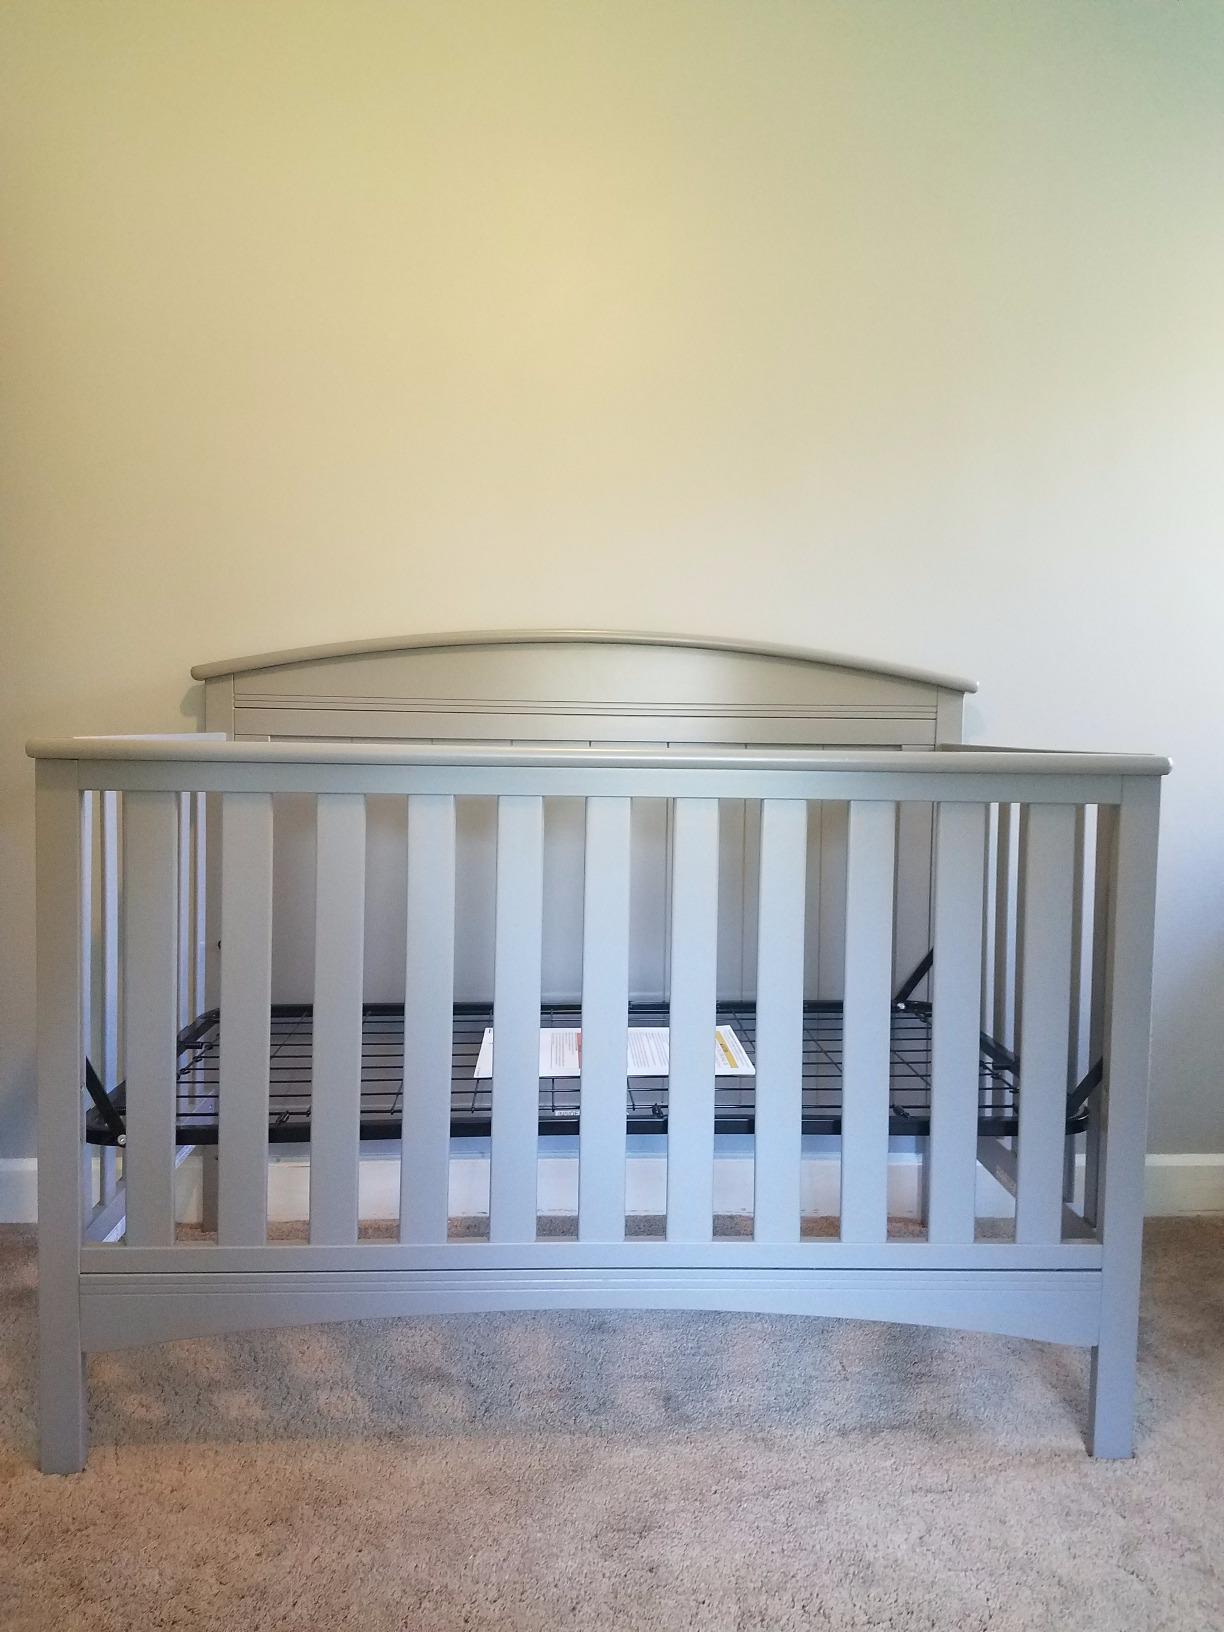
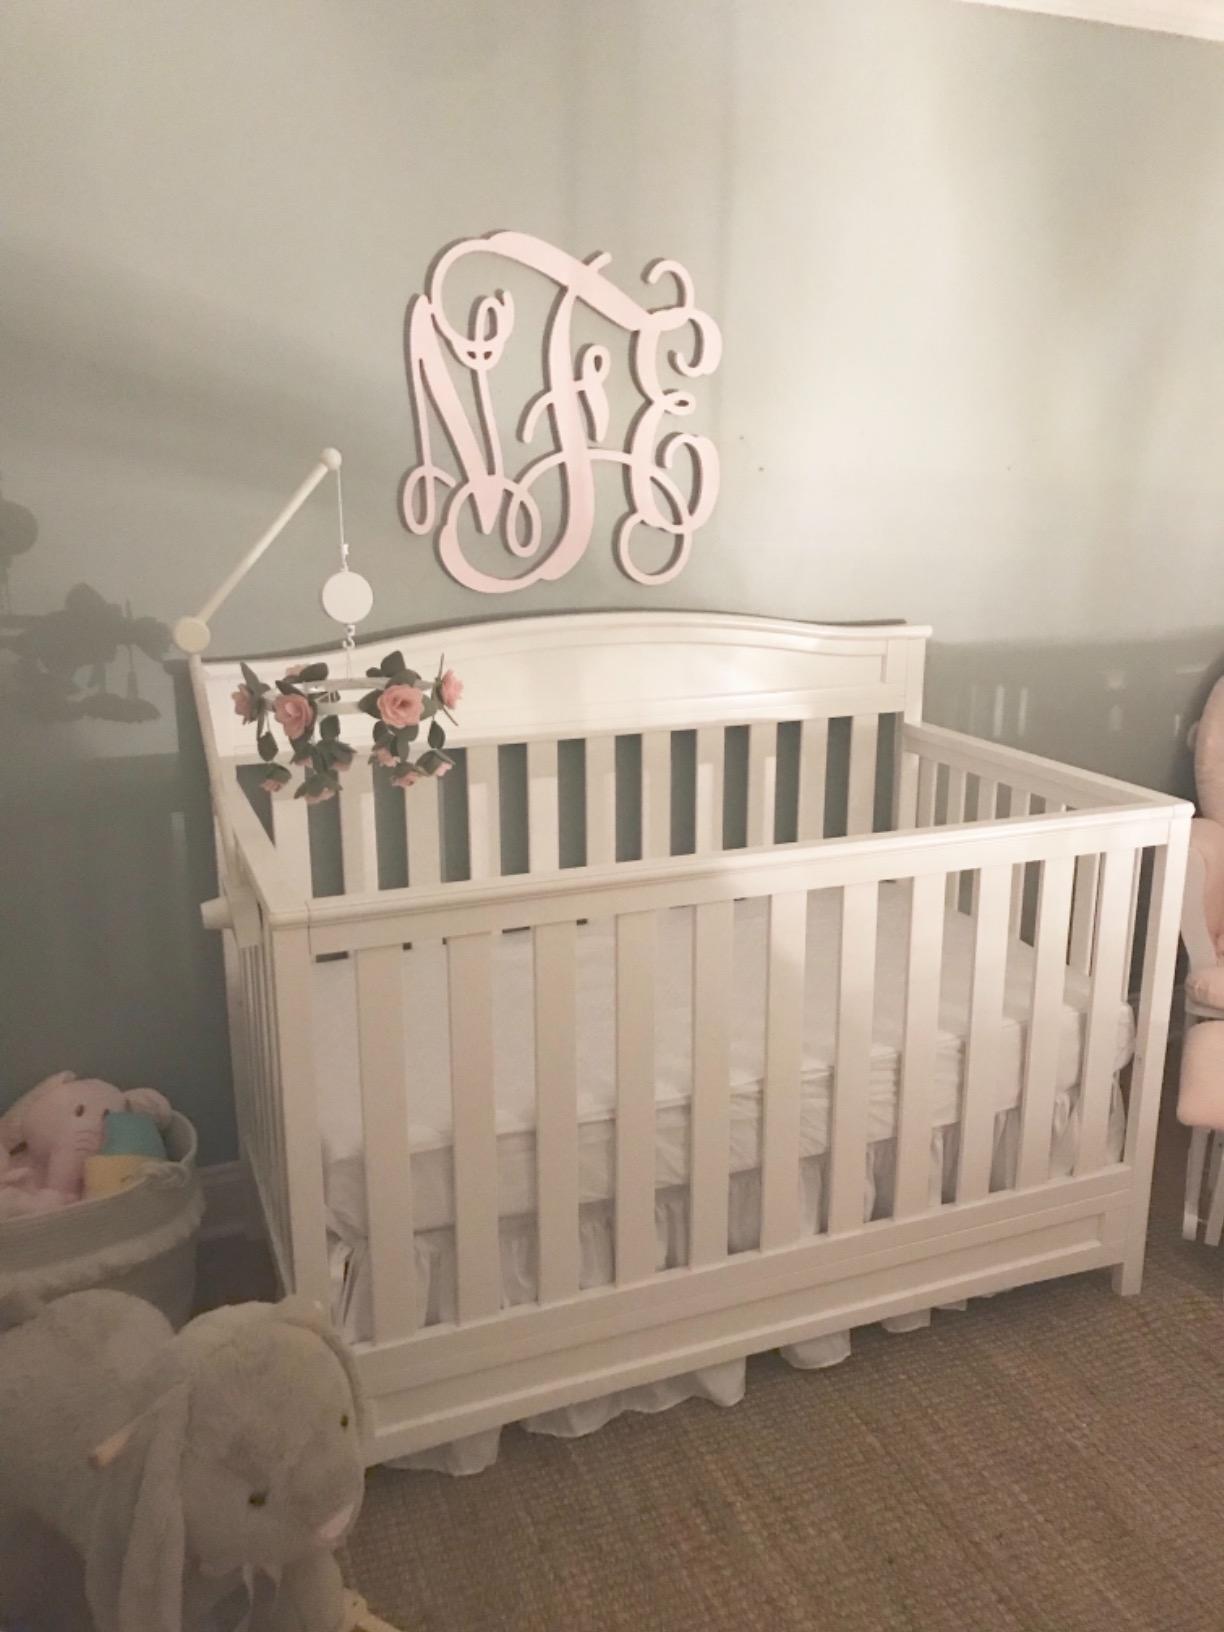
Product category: products_crib
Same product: no